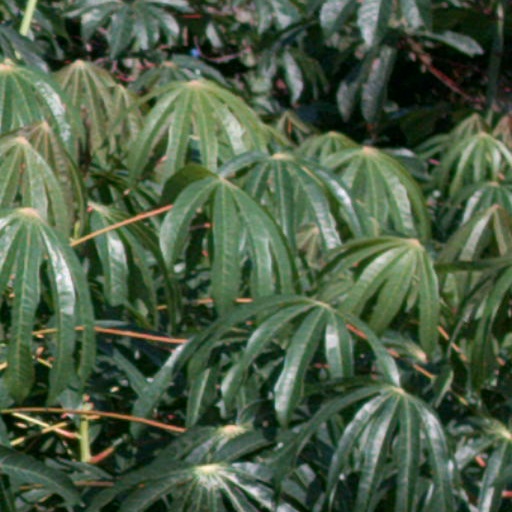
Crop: cassava